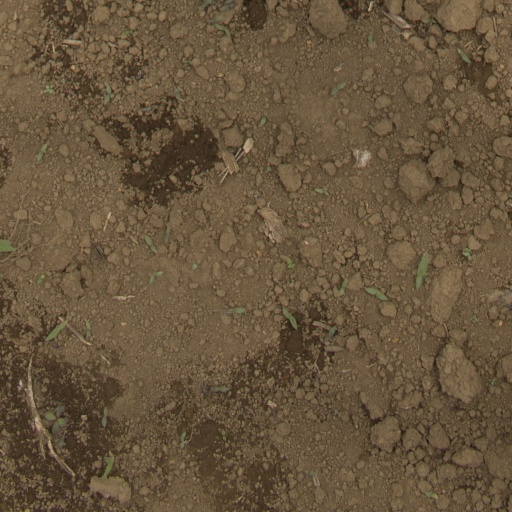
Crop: Jerusalem artichoke